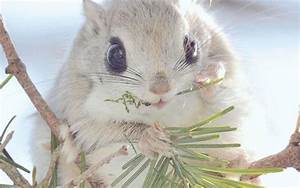
Label: squirrel